Palembang Sultanate

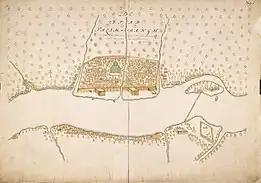
Ancient map of Palembang, possibly dated to 1650s.

During the reign of Sultan Mahmud Badaruddin I, the fifty-hectares wide Kraton Kuto Tengkuruk or Kuto Lamo became the main center of the Palembang Sultanate. Kraton Kuto Tengkuruk was bordered with Kapuran River (now Pasar Cinde) to the north, Tengkuruk River to the east (in what is now the complex of Pupuk Sriwidjaja Palembang), River Musi to the south, and Sekanak River (now Lambidaro River in 36 Ilir) to the west. The landmarks of Kraton Kuto Tengkuruk were the domed Great Mosque and the palace proper of Kuto Batu / Kuto Tengkuruk. Sultan Muhammad Bahauddin (reigned 1776–1803) had Kuto Besak's palace built. In 1821, the Dutch attacked Palembang again and annexed the city. The sultanate is dissolved and the fort of Kuto Tengkuruk, deconstructed. The Dutch have built in its place an administrative residence which is now the Sultan Mahmud Badaruddin II museum.